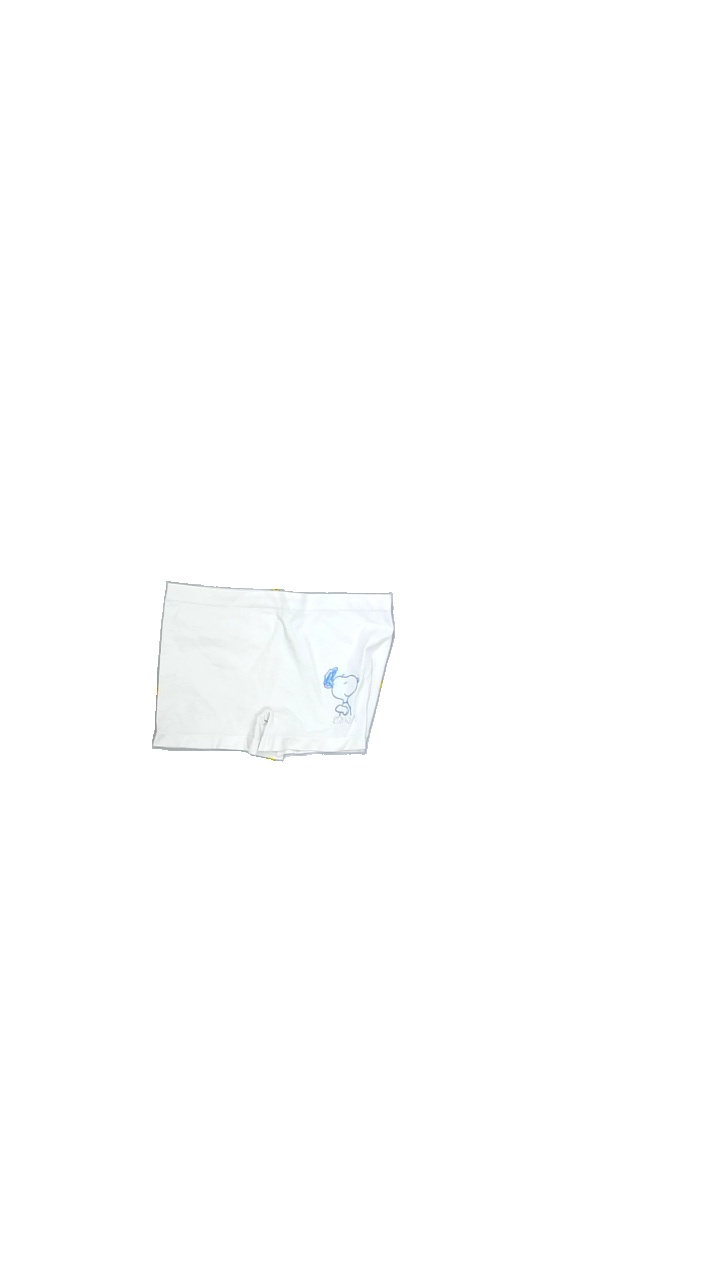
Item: Shorts (Ladies)
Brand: Missing
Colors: Beige
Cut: Tight, Cropped
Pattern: Logo print
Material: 92%nylon 8%elastane
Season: Summer
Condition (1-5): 3
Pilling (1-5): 5
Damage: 3
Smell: Minor
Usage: Export
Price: <50